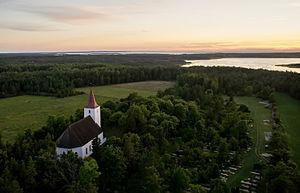
Cet article donne une liste d'églises en Estonie.